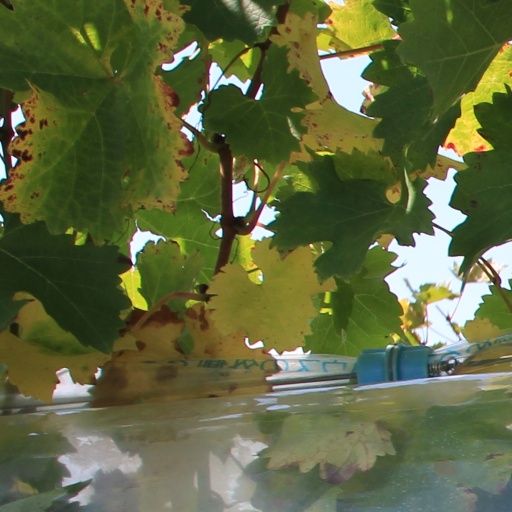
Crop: grape